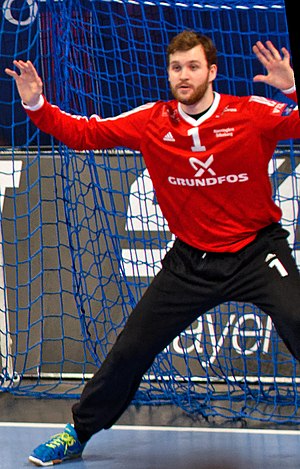
Sebastian Frandsen
Champions League